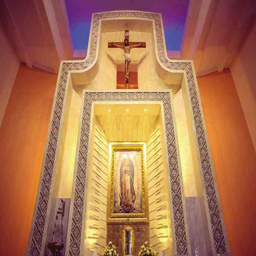
the shrine 's sanctuary features a faithful replica of artwork shipped